Bukovski Vrh

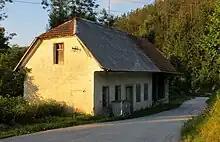
Former village school

The village formerly had a much larger population, numbering 120 people in 20 houses in 1910. The population fell due to out-migration, especially after 1954, due to the village's difficult access. After the snow emergency of February 1952, many chamois relocated to the area from the Lower Bohinj Mountains. A dairy facility formerly operated in Bukovski Vrh, but it was abandoned in 1960. The school in the village closed in 1974.